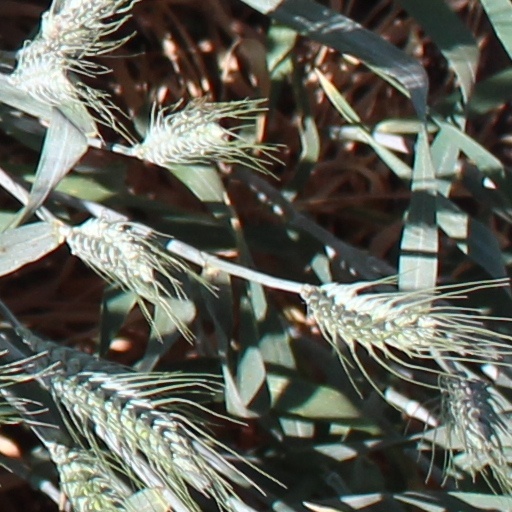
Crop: wheat